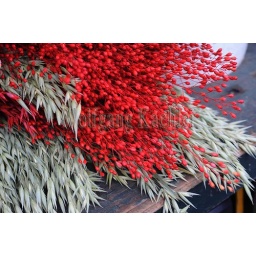
Usa, washington state, seattle, pike place market, dried plants used in flower arrangements